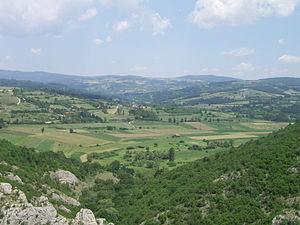
La région de Sokobanja.
Sokobanja est une ville et une municipalité de Serbie situées dans le district de Zaječar. Au recensement de 2011, la ville comptait 7 972 habitants et la municipalité dont elle est le centre 15 981.